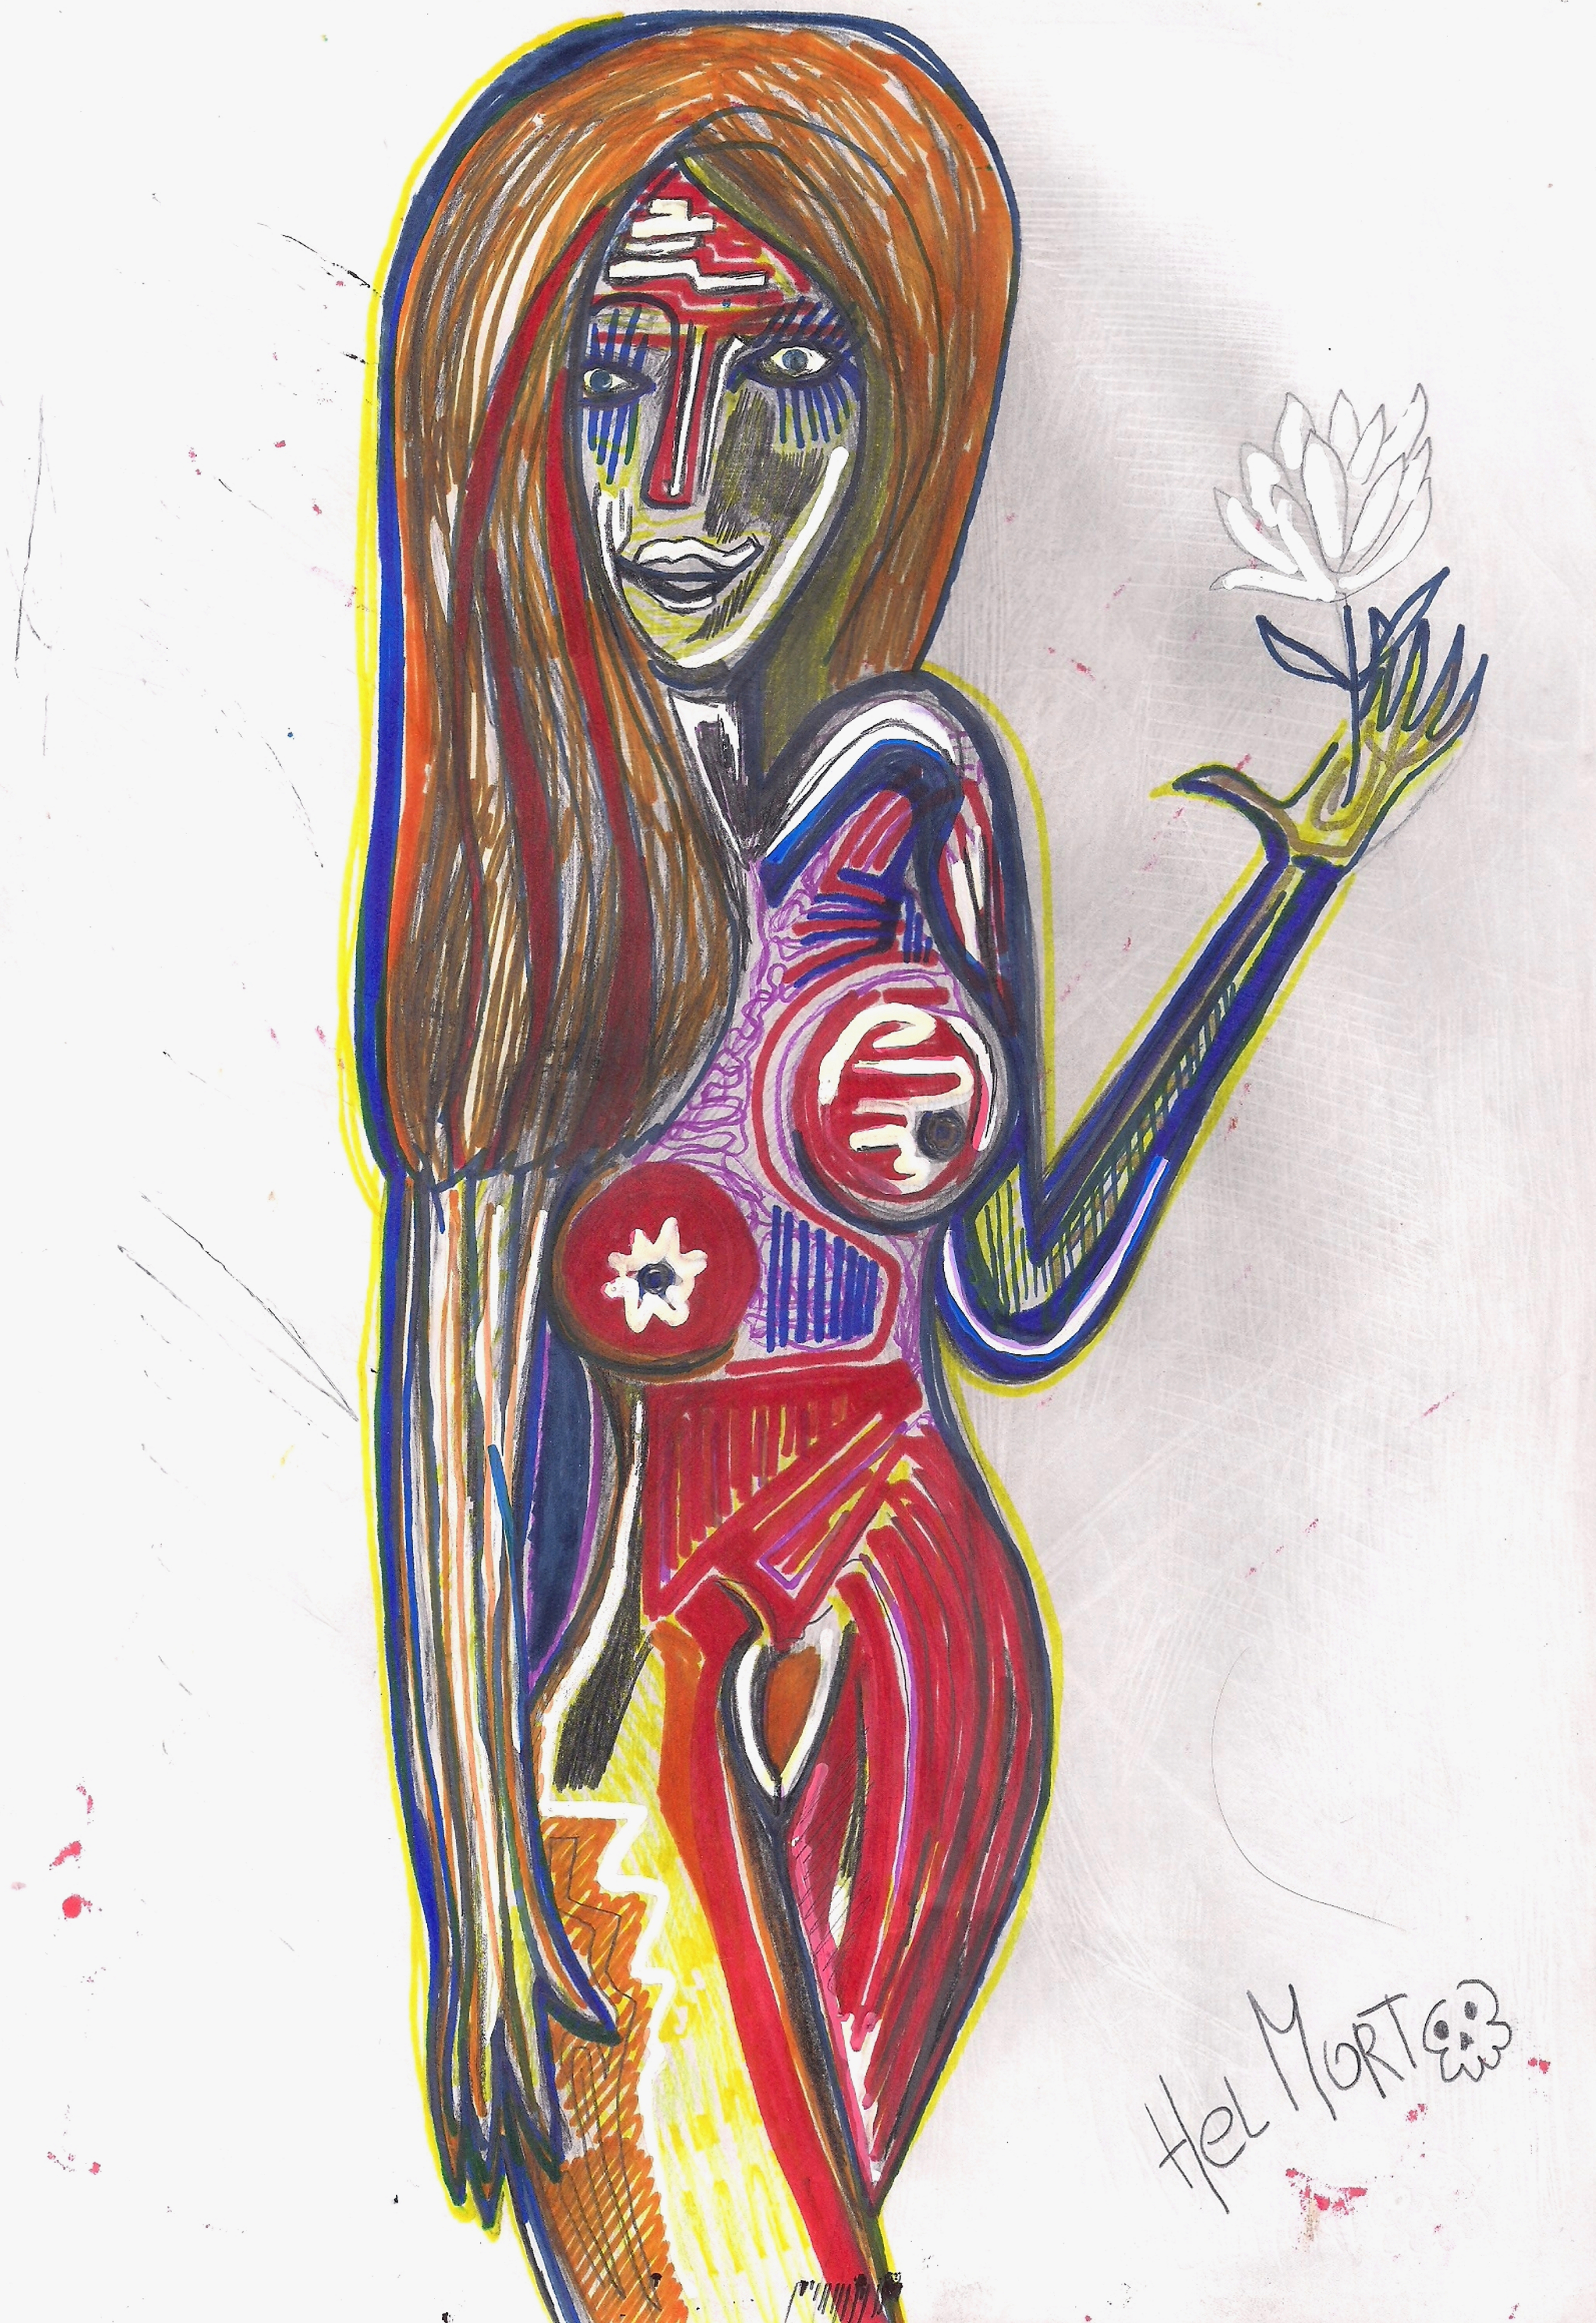
painting, art, artist, artwork, drawing, contemporary art, photography, illustration, paint, love, design, sketch, fine art, abstract art, creative, abstract, acrylic painting, nature, watercolor, art gallery, oil painting, gallery, modern art, abstract painting, digital art, contemporary painting, art collector, style, girl, woman, fashion, mort, organ, visual arts, Art paint, creative arts, line art